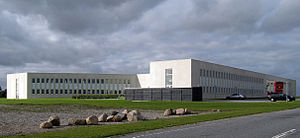
Tinglysningsretten
Tinglysningsretten bygning i det nordlige Hobro
Tinglysningsretten i da:Hobro
Tinglysningsretten er en dansk domstol, der har ansvaret for tinglysningen i Danmark samt Centralregistret for Testamenter. Domstolen er beliggende i Hobro. Tinglysningsrettens afgørelser kan kæres til Vestre Landsret.